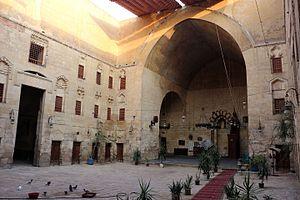
Al-Muzaffar Rukn ad-Dîn Baybars al-Jashankir ou Baybars II est le sultan mamelouk bahrite d'Égypte en 1309. Il décède en 1310.